Bengal cat

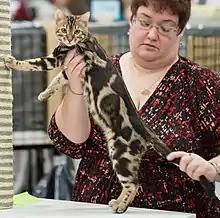
A brown marble Bengal being judged at a TICA show (2013)

Domestic cats have four distinct and heritable coat patterns – ticked, mackerel, blotched, and spotted – these are collectively referred to as tabby markings.